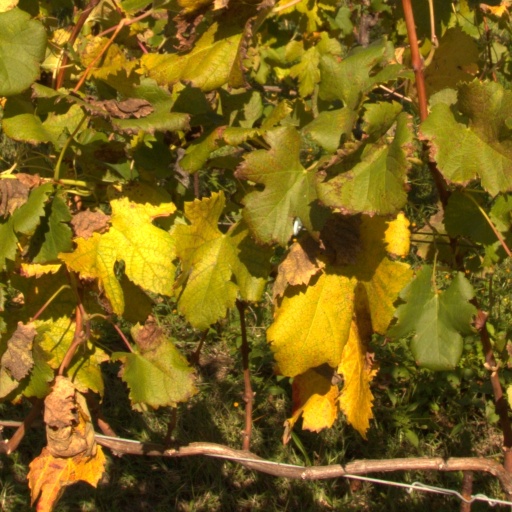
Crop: grape